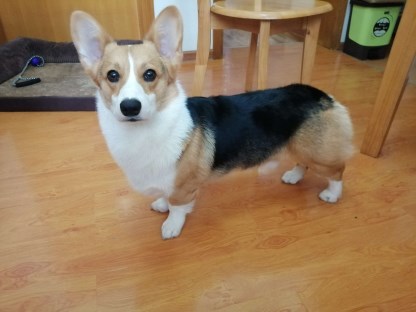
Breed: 2909-n000116-Cardigan